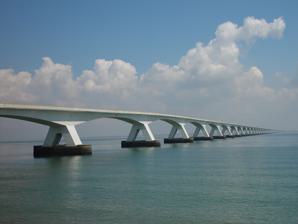
Building: Zeeland Bridge
Country: Netherlands
Year built: 1965
Bridge in Schouwen-Duiveland and, Noord-Beveland Zeeland Bridge Zeelandbrug The Zeeland Bridge in May 2014 Coordinates 51°36′40″N 3°53′23″E / 51.61111°N 3.88972°E / 51.61111; 3.88972 Crosses Eastern Scheldt estuary Locale Schouwen-Duiveland and Noord-Beveland Heritage status Rijksmonument Characteristics Material Concrete Total length 5,022 metres (16,476 ft) Longest span 95 metres (312 ft) No. of spans 51 Piers in water 54 Load limit 50 tonnes (49 long tons; 55 short tons) No. of lanes 2 History Constructed by Van Hattum en Blankevoort NV and NV Amsterdamsche Ballast Maatschappij Construction start 1963 Construction end 1965 Inaugurated 15 December 1965 Statistics Toll no Location The Zeeland Bridge ( Dutch : Zeelandbrug ) is the longest bridge in the Netherlands . The bridge spans the Eastern Scheldt estuary. It connects the islands of Schouwen-Duiveland and Noord-Beveland in the province of Zeeland . The Zeeland Bridge was built between 1963 and 1965. It was inaugurated on 15 December 1965 by Queen Juliana of the Netherlands , and was originally called Eastern Scheldt Bridge ( Dutch : Oosterscheldebrug ) before being renamed the Zealand Bridge on 13 April 1967. At the time of its completion, it was the longest bridge in Europe. It has a total length of 5,022 metres, and consists of 48 spans of 95 metres, 2 spans of 72.5 metres and a movable bridge with a width of 40 metres. The province of Zeeland borrowed the money for the construction of the bridge. The loan was repaid by levying tolls for the first 24 years. Side view Zeeland Bridge (bascule bridge part) Side view Wikimedia Commons has media related to Zeeland Bridge . Dutch Rijksmonument 532197 References